Turks in the Tang military

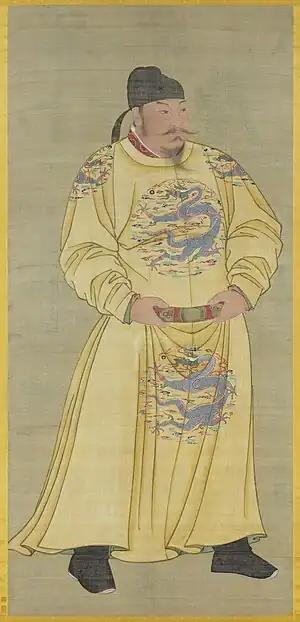
Emperor Taizong adopted the steppe title of Heavenly Kaghan.

Emperor Taizong, also known by his personal name Li Shimin, was familiar with the culture of the steppe nomads and employed military strategies using steppe tactics as a prince. Taizong was a skilled horseman, and during a celebration of his victory and ascension to the throne, sacrificed a horse in a ritual derived from a Turkic religious practice. He was able to outmaneuver the heavy cavalry of the Sui dynasty with his light cavalry, a characteristic of steppe warfare. Taizong shared personal relationships with Turkic allies as a prince, reinforced through oaths sworn as blood brothers. His later successes as an emperor against the armies of Central Asia through diplomacy and divide and rule are the result of his early experiences with Turkic culture.